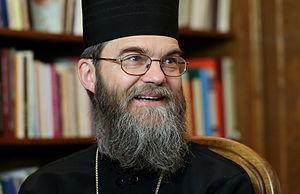
Atanáz Orosz, né le 11 mai 1960 à Nyíregyháza, est un prélat et théologien catholique hongrois de l'Église grecque-catholique hongroise. Il est exarque apostolique de Miskolc de 2011 à 2015 puis éparque de Miskolc et administrateur apostolique de l'éparchie de Nyíregyháza depuis cette même année.